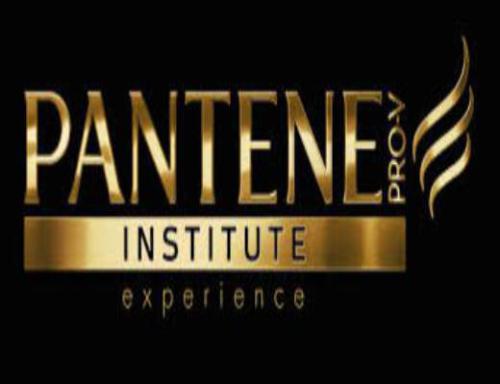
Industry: Necessities